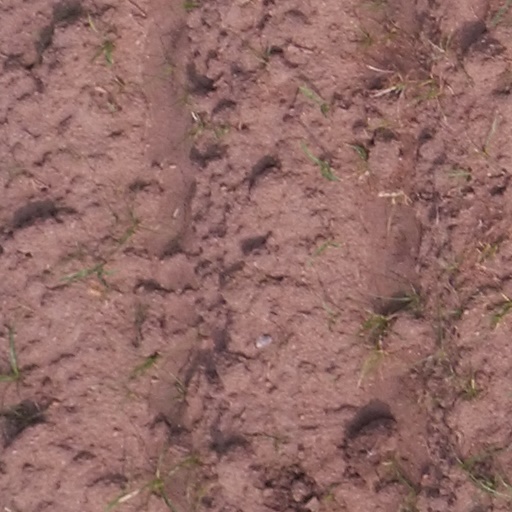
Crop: maize; corn